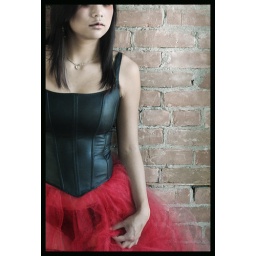
the brick wall in the office